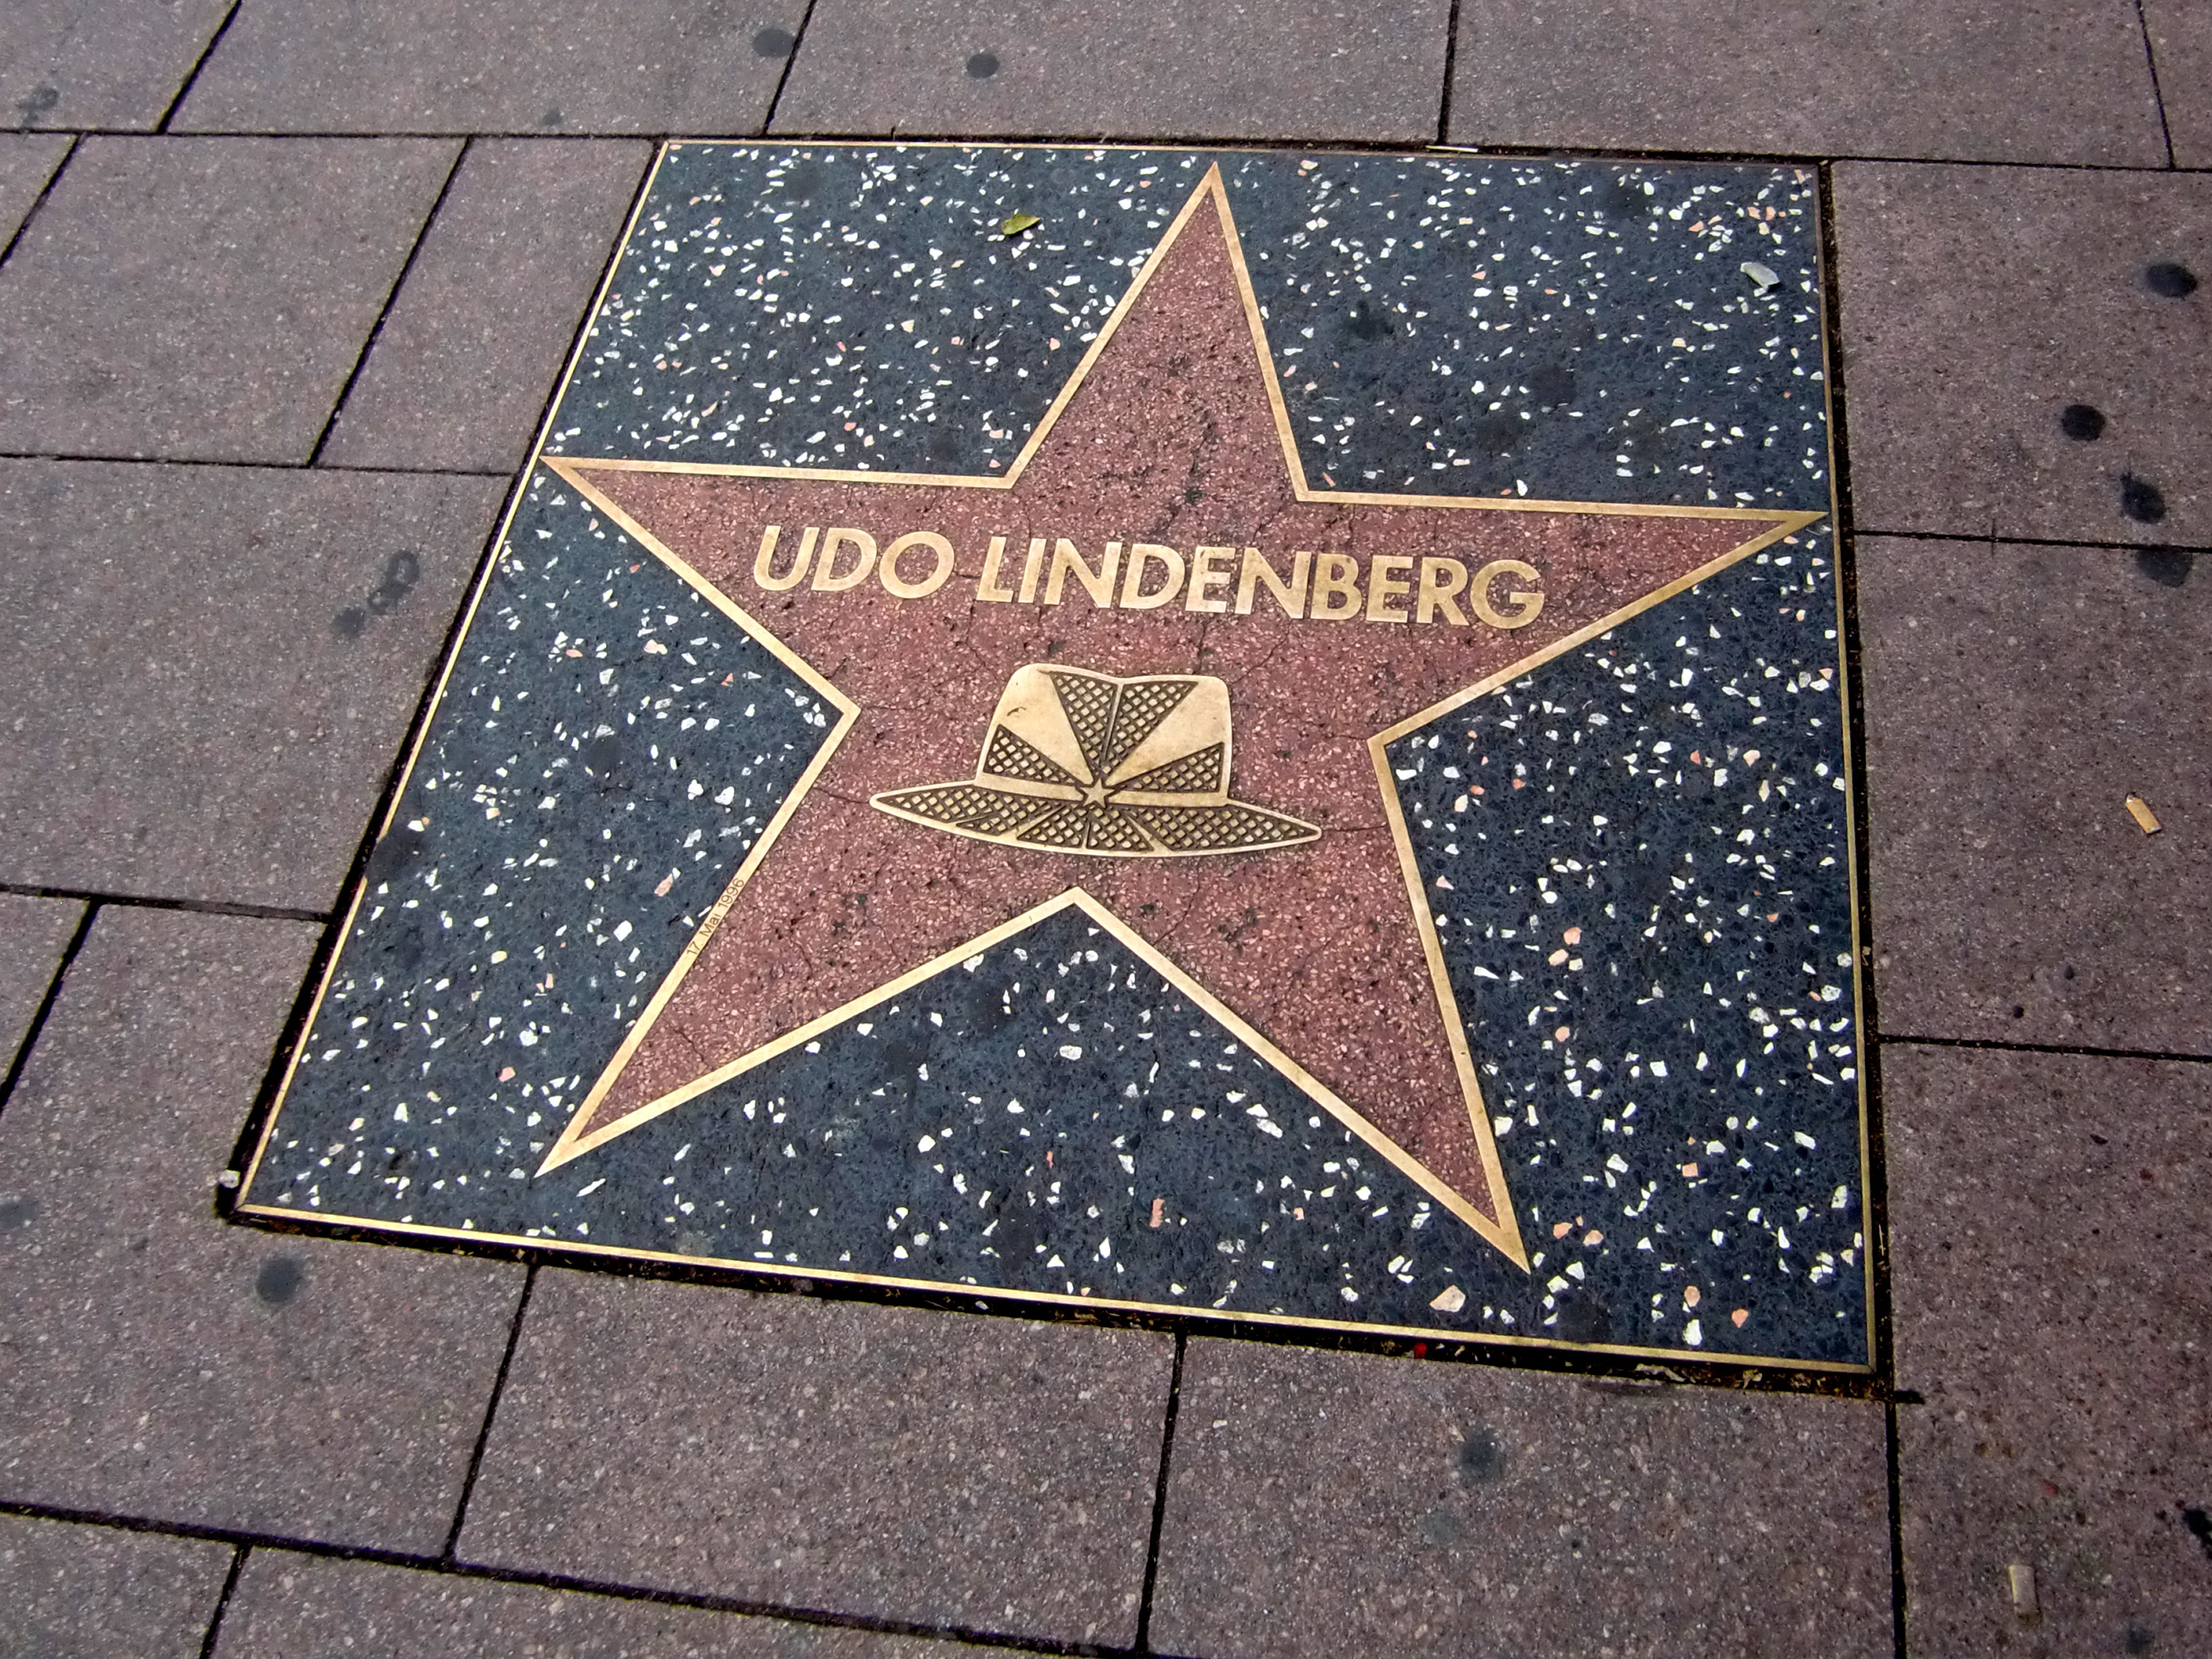
star, sidewalk, floor, number, hollywood, tribute, art, symmetry, artists, shape, flooring, road surface, udo lindenberg, walk of fame, hollywood boulevard, lindenberg, nomination